Jeanette Pickersgill

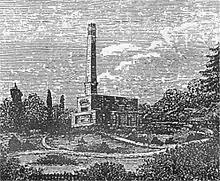
The cremator at Woking Crematorium in the 1870s, before the chapel and buildings were constructed

Pickersgill was cremated six days after her death. The great concern at the time was that the person may not be actually dead, and the thought of being burned alive was too shocking for the Victorians to contemplate. Due to this concern, two doctors certified that Pickersgill was dead.